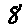
Label: 8